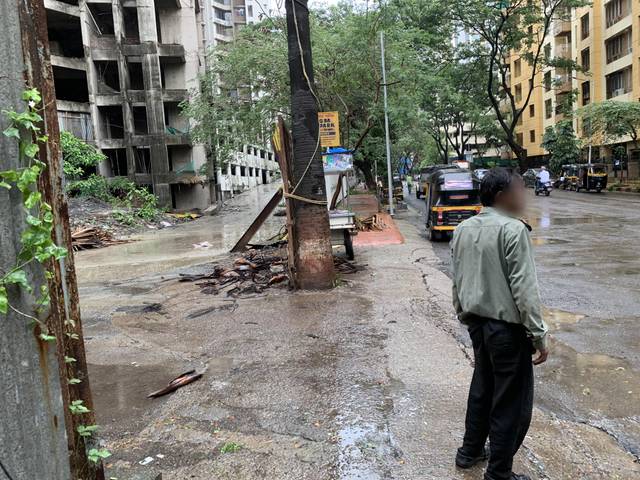
Region: India
Coordinates: 19.169, 72.937